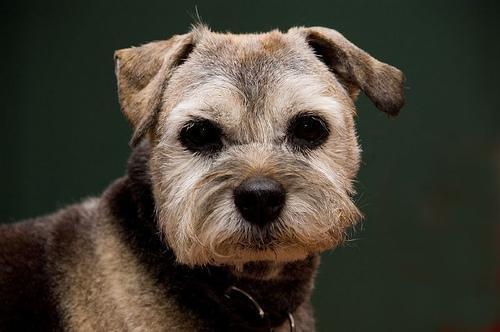
Border_terrier